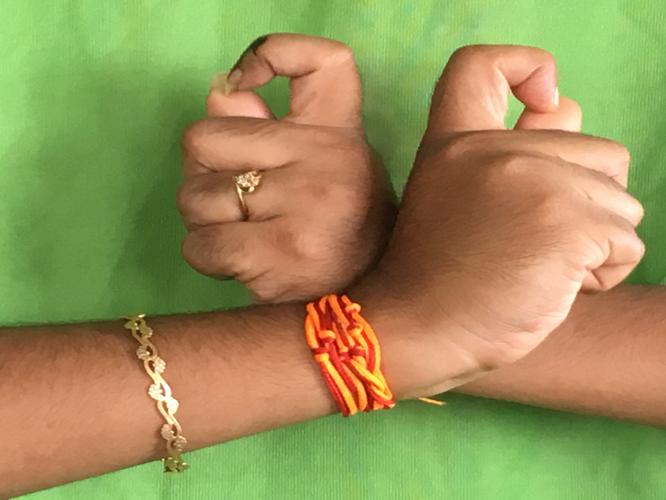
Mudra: Berunda
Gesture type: double_hand